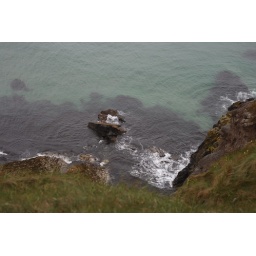
The beautiful colors of the coast of the Irish Sea visible just below the Carrick-a-rede rope bridge footpath.